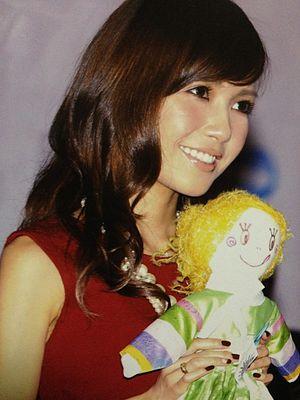
Misako Uno, née le 16 juillet 1986 à Tokyo au Japon, est une actrice, agent artistique, designer et essayiste japonaise. Elle est aussi chanteuse et danseuse du groupe AAA.